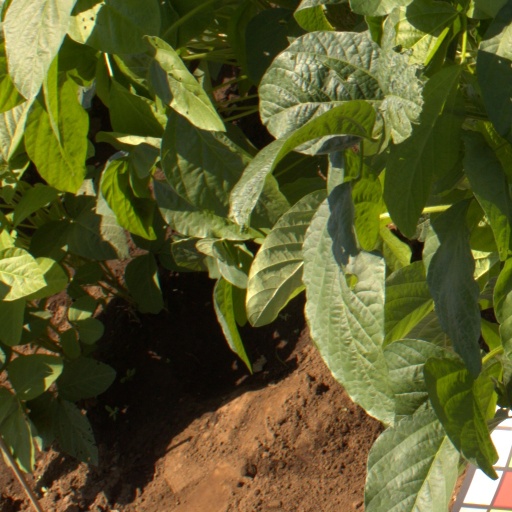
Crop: soybean